Treaty of El Pardo (1778)

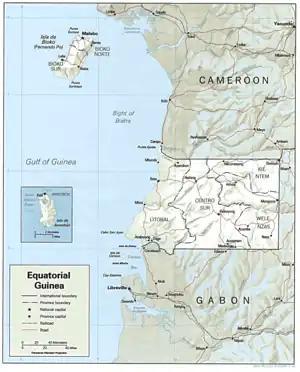
African territories ceded by Portugal, now Equatorial Guinea

Spanish hopes the border settlement would assist economic growth were hampered by the 1779–1783 war with Britain, which restricted trade with mainland Spain and led to high tariffs and taxes to pay for it.